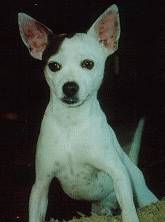
Label: dog